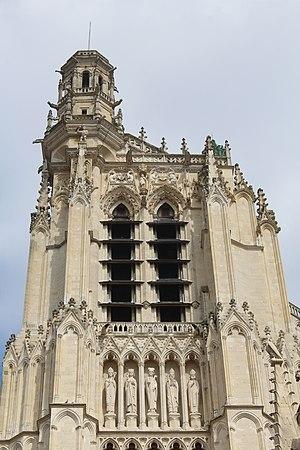
Cathédrale Saint-Étienne de Sens.